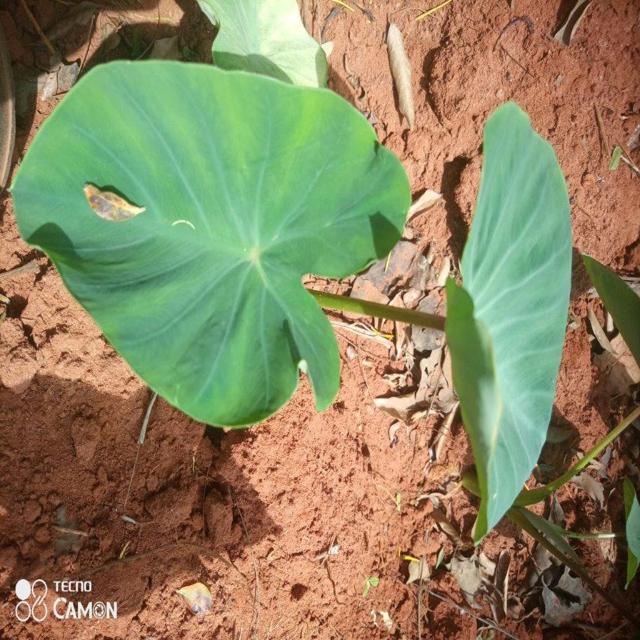
Label: Healthy